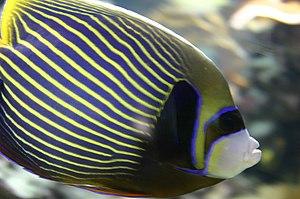
Le Poisson-ange empereur ou Ange de mer impérial est un poisson de l'océan Indien, Pacifique et de la mer Rouge.